Rev-ErbA alpha

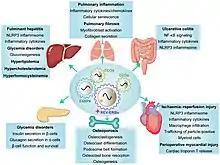
REV‑ERBα regulates clock-controlled genes (CCGs) to affect physiological processes in various tissues.

Rev-Erbα has been proposed to coordinate circadian metabolic responses. Circadian rhythms are driven by interlocking transcription/translation feedback regulatory loops (TTFLs) that generate and maintain these daily rhythms, and Rev-Erbα is involved in a secondary TTFL in mammals. The primary TTFL features transcriptional activator proteins CLOCK and BMAL1 that contribute to the rhythmic expression of genes within this loop, notably "per" and "cry". The expression of these genes then act through negative feedback to inhibit CLOCK:BMAL1 transcription. The secondary TTFL, featuring Rev-Erbα working in conjunction with Rev-Erbβ and the orphan receptor RORα, is thought to strengthen this primary TTFL by further regulating BMAL1. RORα shares the same response elements as Rev-Erbα but exerts opposite effects on gene transcription; BMAL1 expression is repressed by Rev-Erbα and activated by RORα. CLOCK:BMAL1 expression activates the transcription of "NR1D1", encoding the Rev-Erbα protein. Increased Rev-Erbα expression in turn, represses transcription of BMAL1, stabilizing the loop. The oscillating expression of RORα and Rev-Erbα in the suprachiasmatic nucleus, the principal circadian timekeeper in mammals, leads to the circadian pattern of BMAL1 expression. The occupancy of the BMAL1 promoter by these two receptors is key for proper timing of the core clock machinery in mammals.